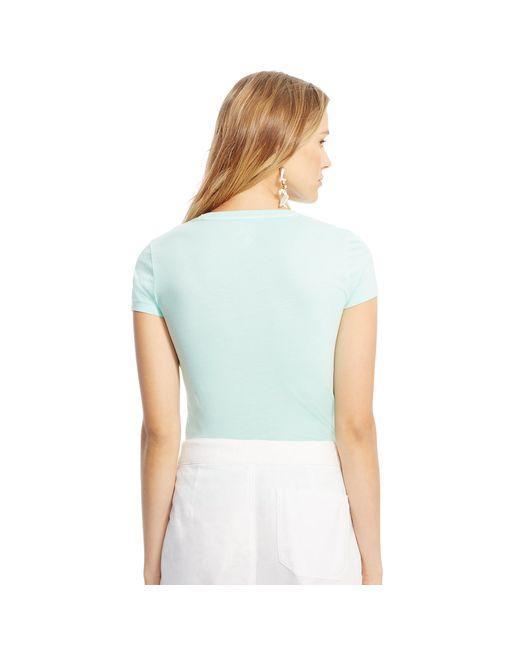
Hellblaues Rundhals-Top für Damen